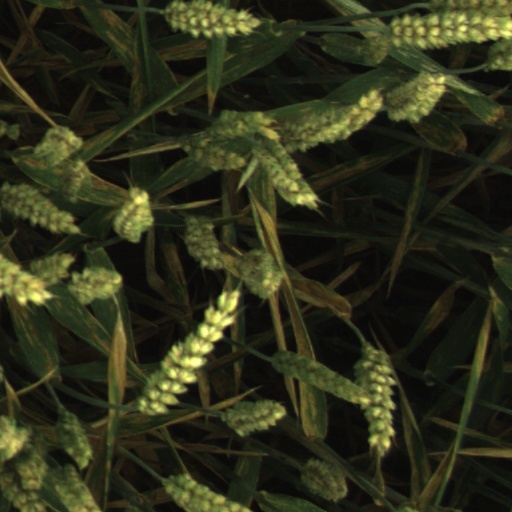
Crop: wheat